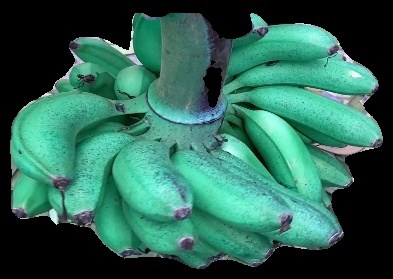
Variety: rasbale
Grade: grade1